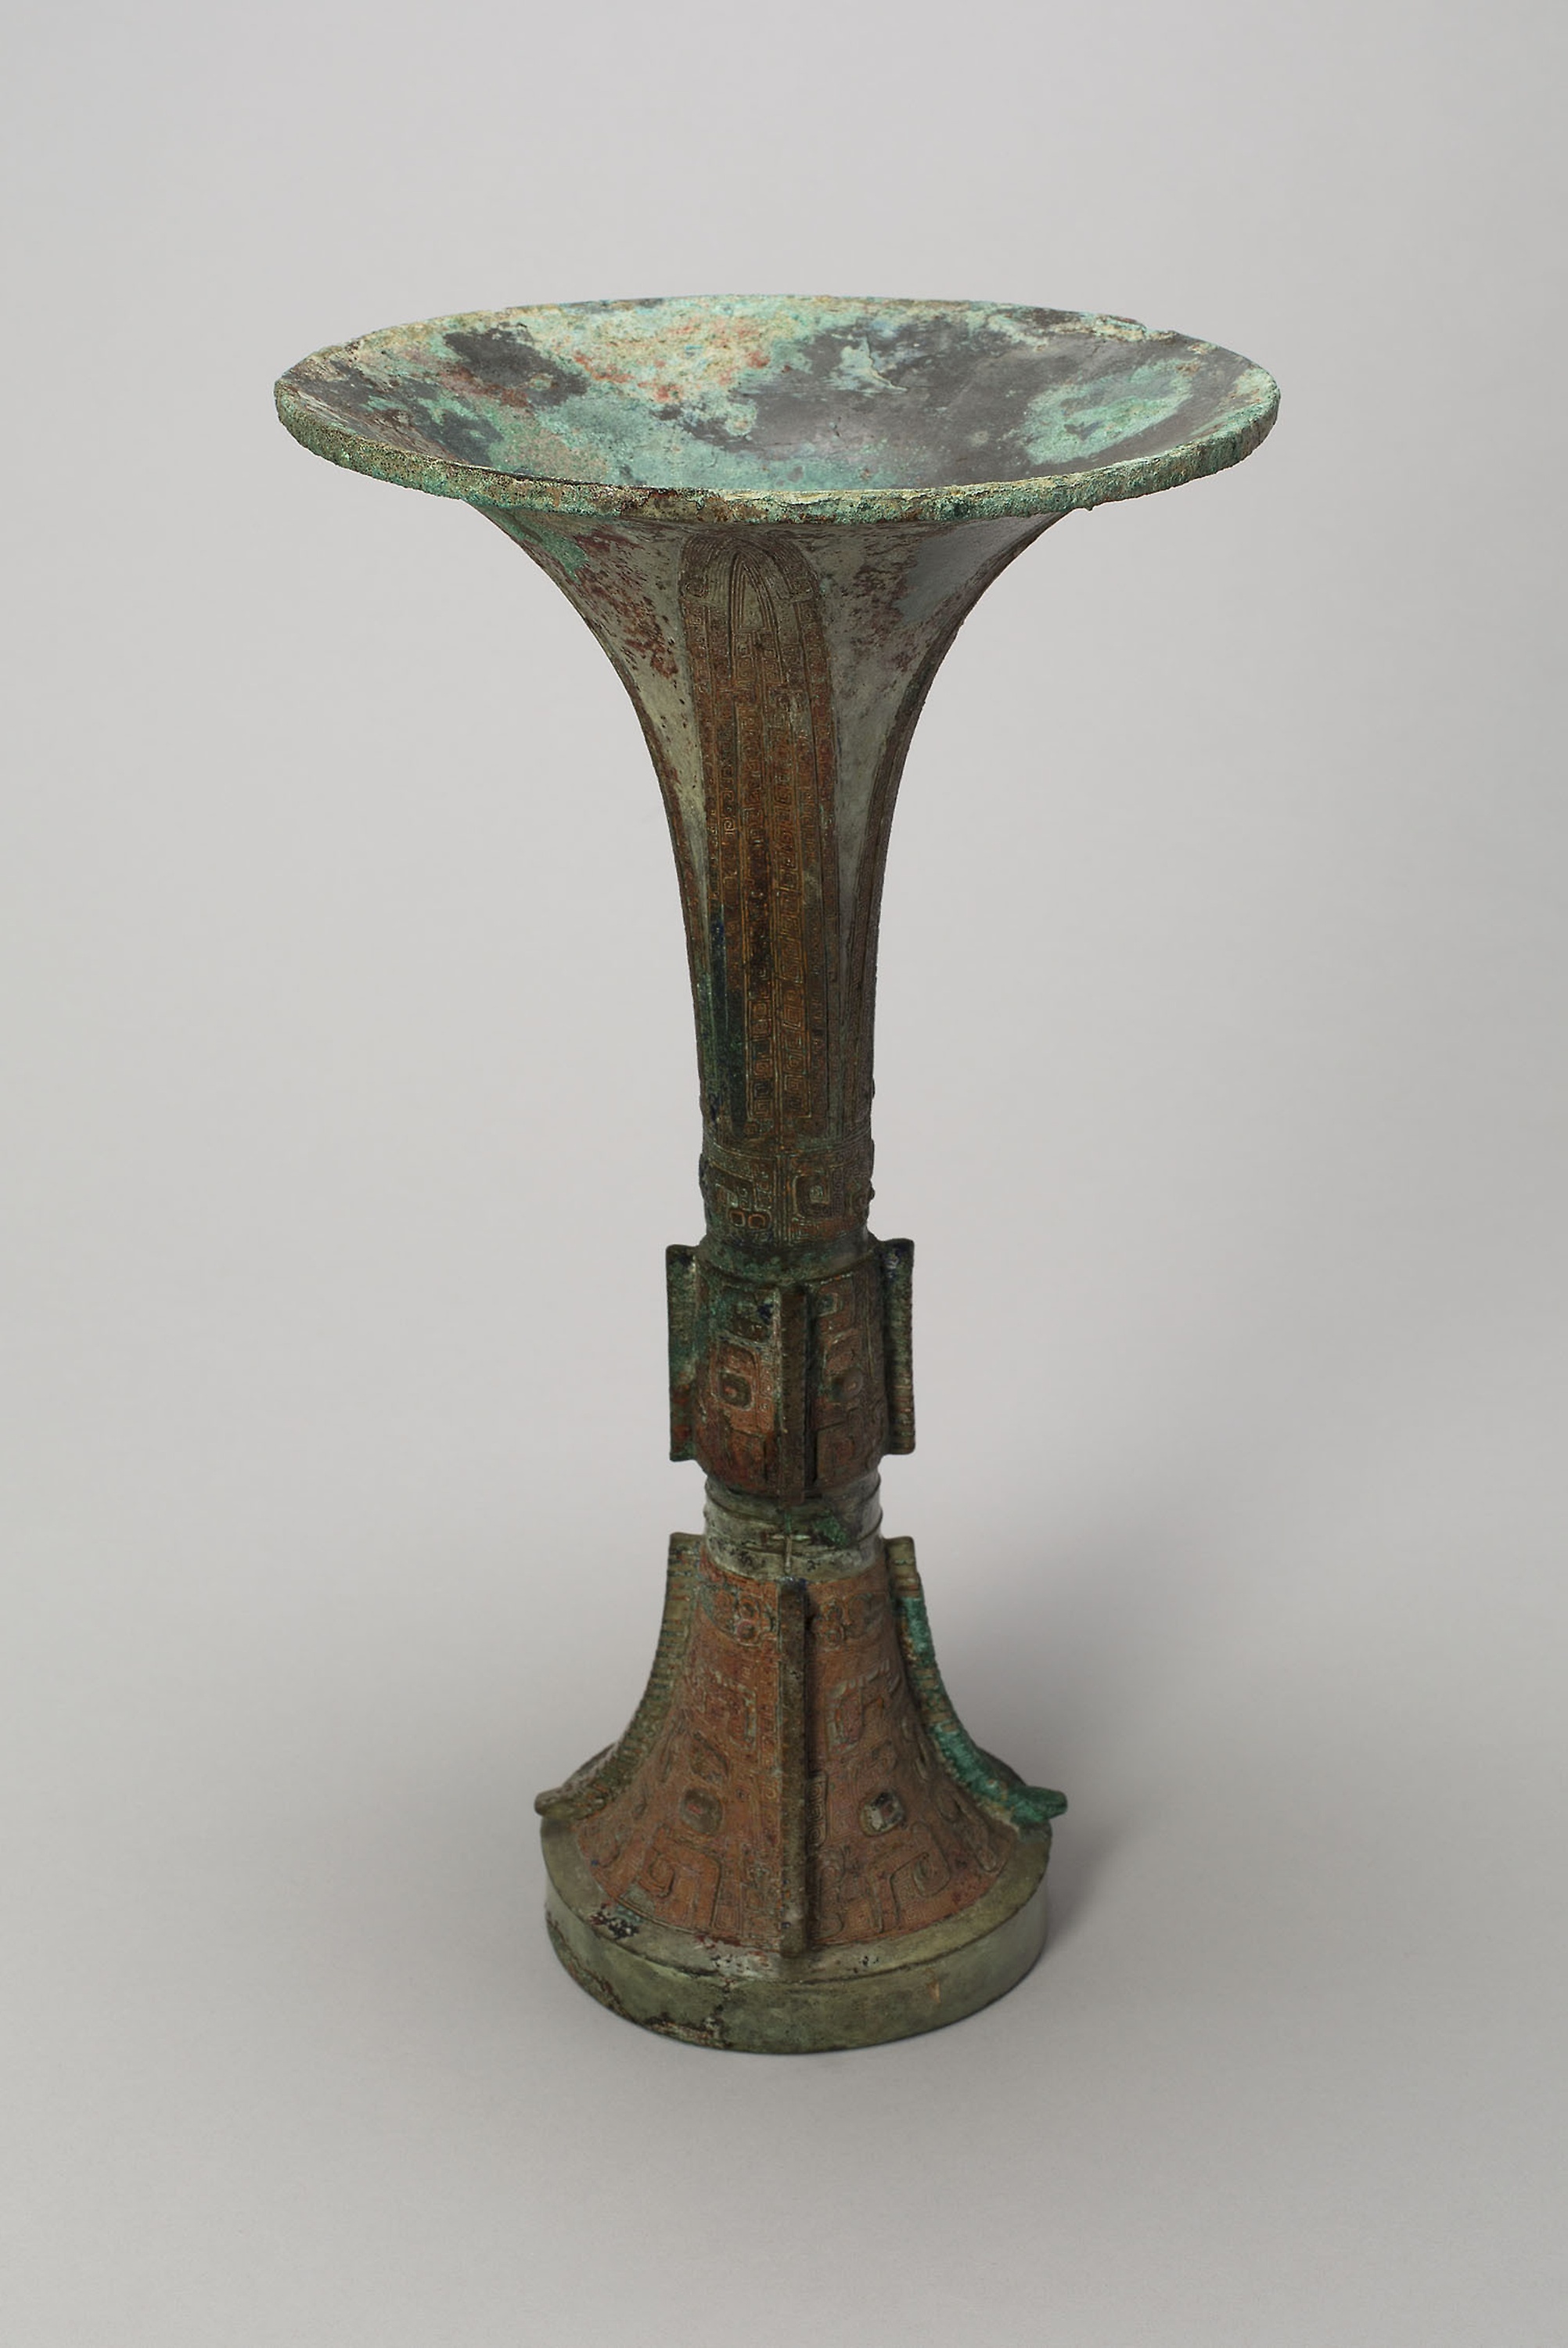
table, pedestal, furniture, vase, antique, stool, artifact